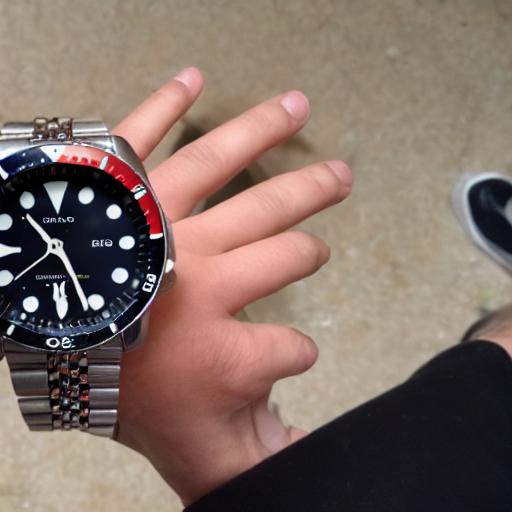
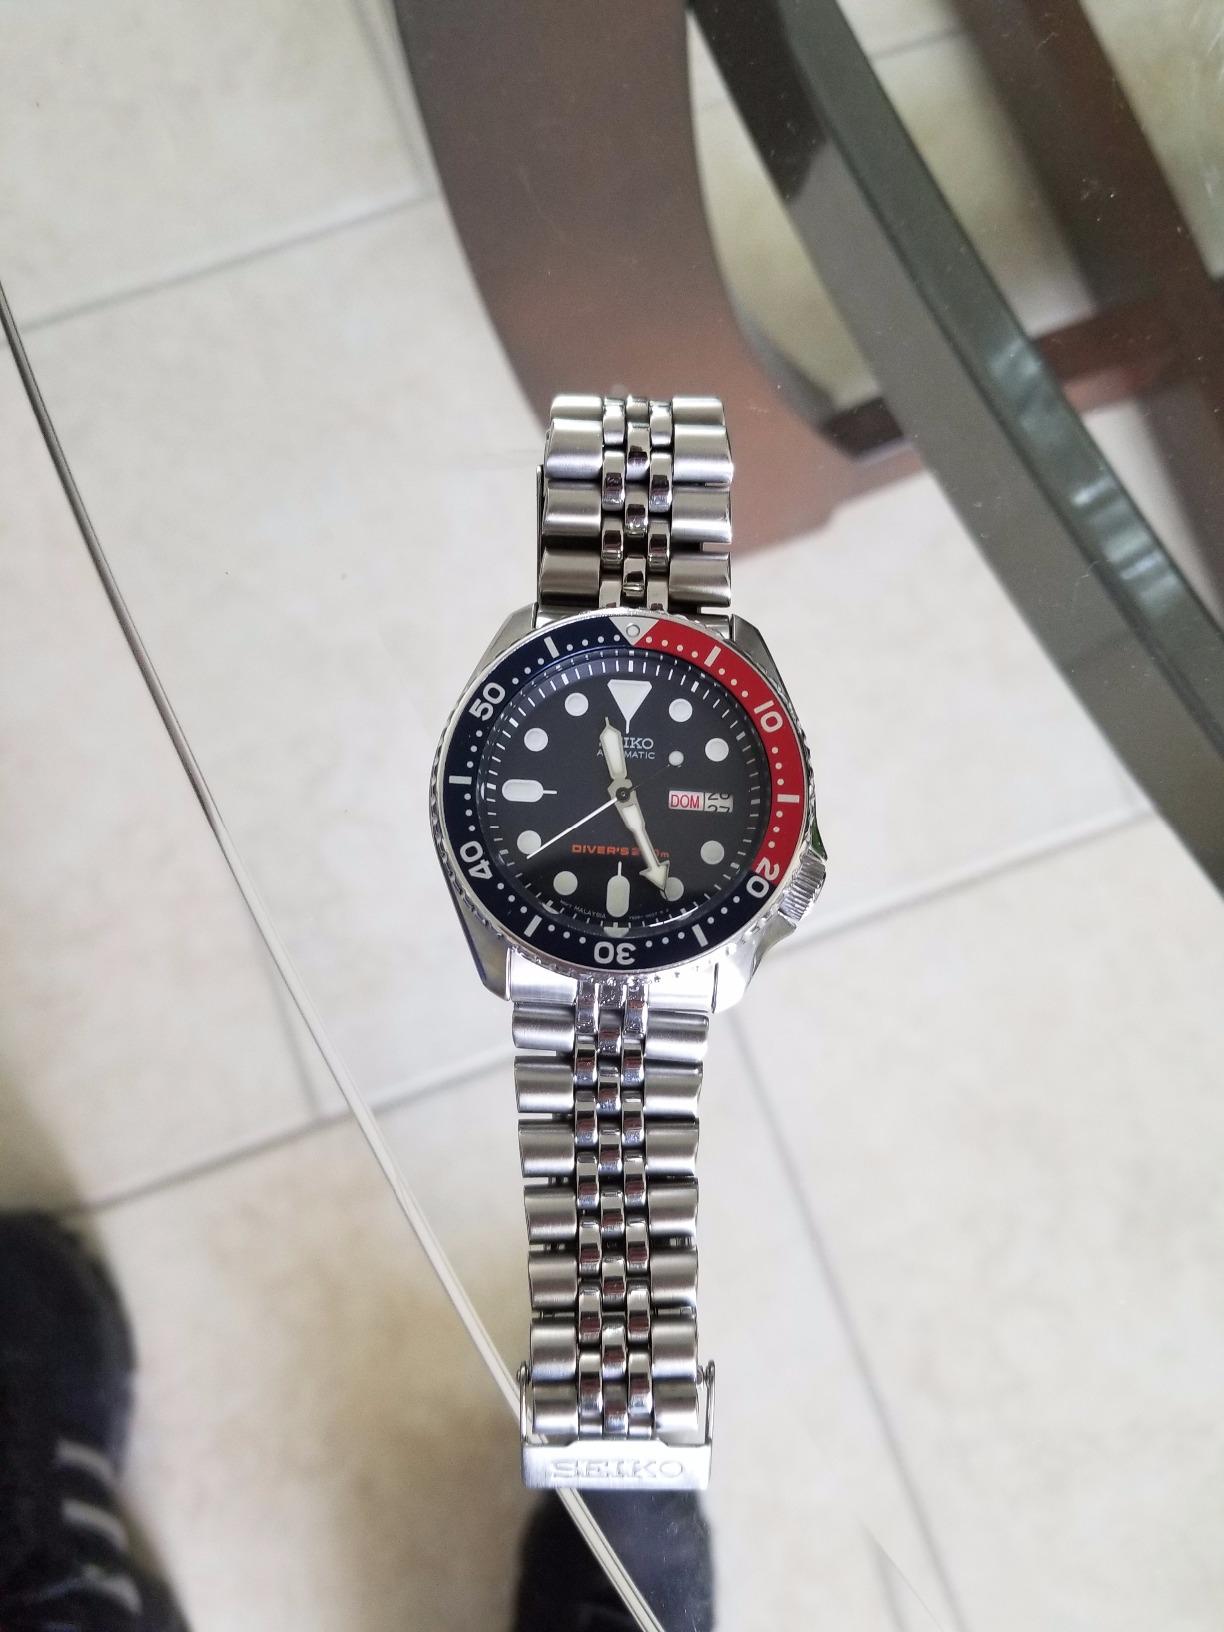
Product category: accessories_watch
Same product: no